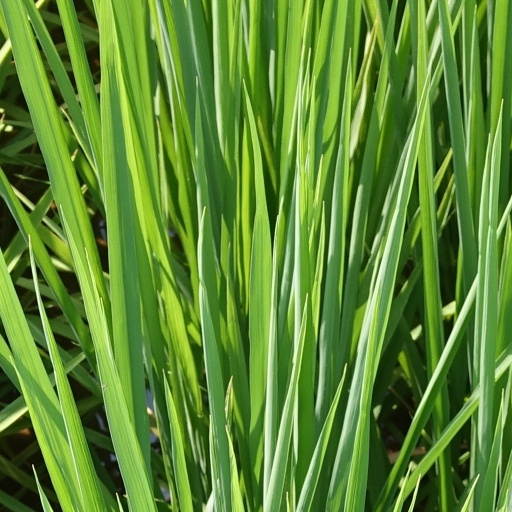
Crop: rice